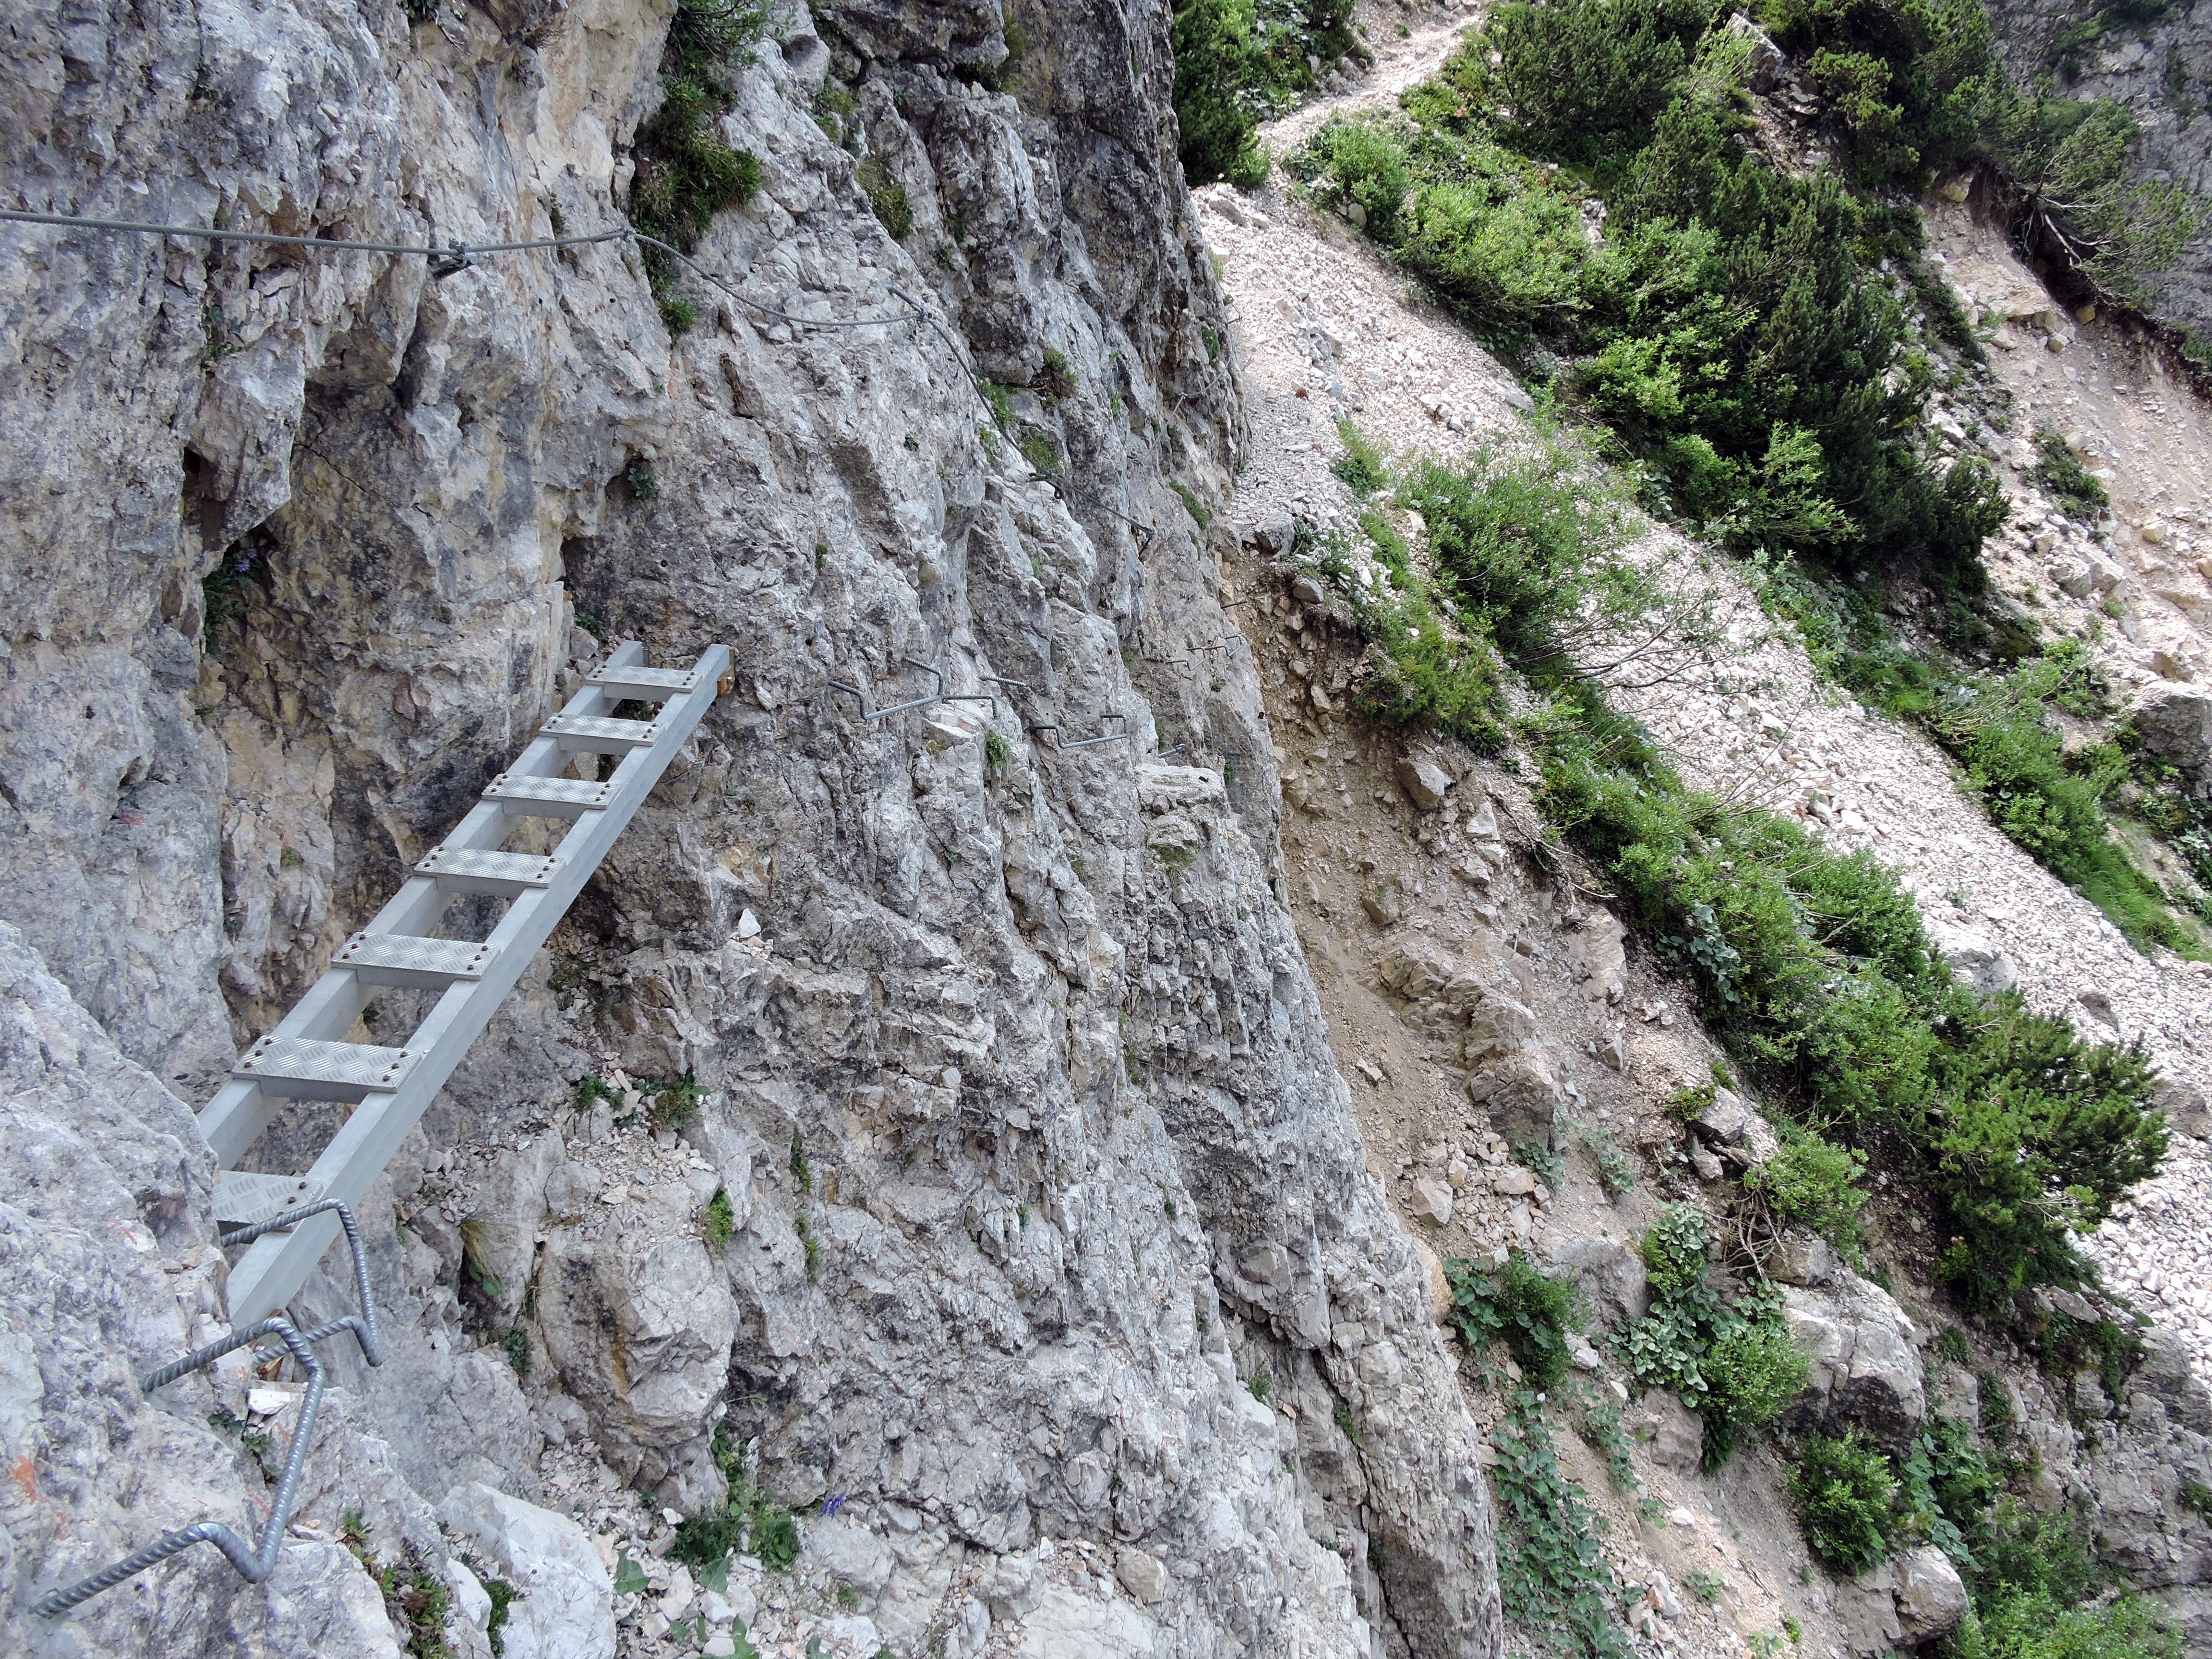
rock, walking, mountain, hiking, trail, adventure, mountain range, cliff, italy, scale, terrain, ridge, excursion, mountaineering, geology, outcrop, sports, ravine, veneto, wadi, bedrock, carega, ferrata, geological phenomenon, rockfall, pojesi